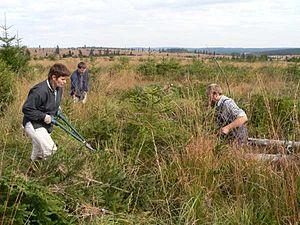
Travaux de sauvegarde des «
Les Amis de la Fagne est une société royale belge, fondée en 1935, avec pour objectif la sauvegarde et l'illustration du Haut Plateau fagnard